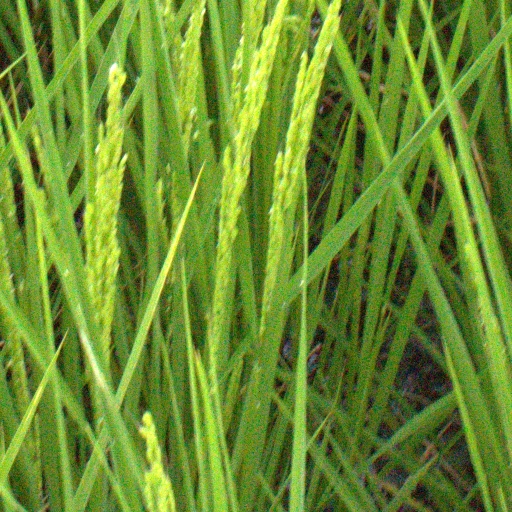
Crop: rice